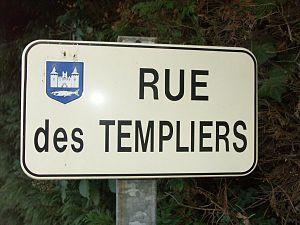
La rue des Templiers.
Châteaulin [ ʃatolɛ̃] est une commune française du département du Finistère, en région Bretagne.